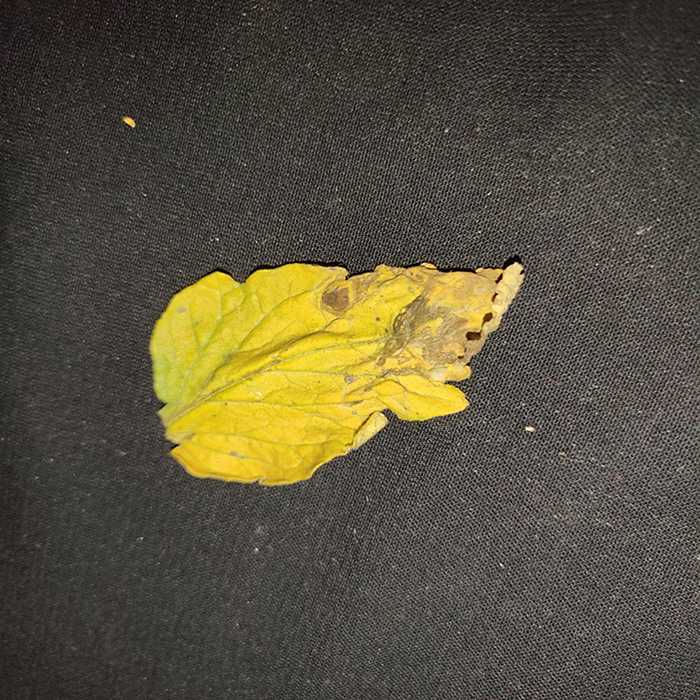
Plant: Tomato
Label: Tomato Bacterial spot